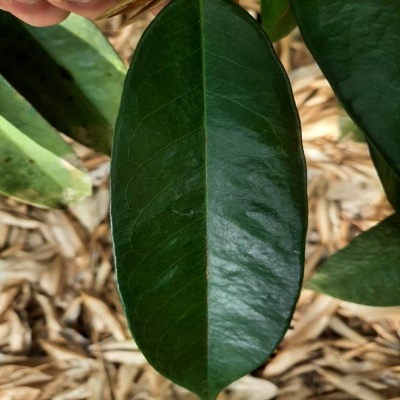
Label: Leaf_Healthy